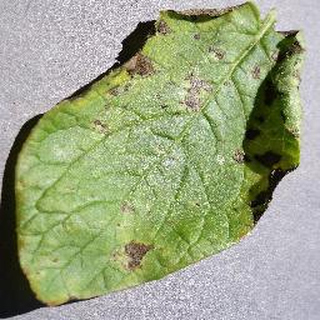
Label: potato_early_blight